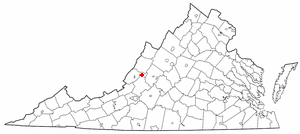
Iron Gate est une ville située dans l'état américain de Virginie, dans le comté d'Alleghany. En 2010, sa population était de 388 habitants.